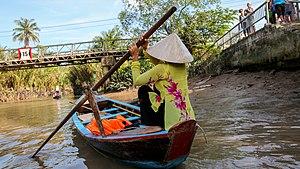
Déplacement en barque sur le Mékong
Le nón lá est un chapeau caractéristique du Viêt Nam. Il s'agit d'un chapeau conique réalisé en feuilles de latanier. Il est très largement utilisé dans les campagnes comme protection contre le soleil ou la pluie, notamment par les agriculteurs travaillant dans les rizières. Il n'est pas seulement utilisé au Viêt Nam, mais également au Cambodge ou au Laos et a des homologues en Indonésie, en Chine, au Japon…